March Days

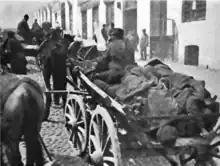
Removing the dead from the streets

The May 1918 dispatch of "The New York Times" stated that "2,000 were killed and 3,000 were wounded in [the] struggle between Russians and Mussulmans". A later 1919 publication by "The New York Times" reported – presumably citing Azerbaijani officials – that 12,000 people were killed during the events. The same publication wrote that, according to Azerbaijani representatives, the Bolsheviks crushed Muslims with assistance from Armenians who wanted to "wipe out old enemies and seize their lands". The 1920 New York Times Current History edition used the same figure of 12,000 victims.